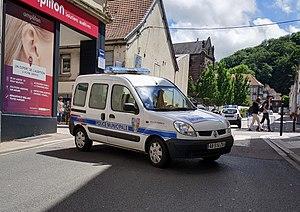
Renault Kangoo de la police municipale de Forbach
Forbach est une commune française du département de la Moselle en région Grand Est. Localisée en Lorraine, dans la région naturelle du Warndt, c'est avec 21 552 habitants en 2017 la commune la plus peuplée de l'ancien bassin houiller lorrain et la quatrième de son département.